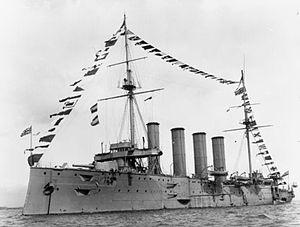
La 1ʳᵉ escadre de croiseurs de bataille est une escadre de la Royal Navy ayant fait partie de la Grand Fleet durant la Première Guerre mondiale. Elle a notamment participé aux batailles d'Heligoland, de Dogger Bank et du Jutland.
Les quatre croiseurs cuirassés de classe Drake, lancés au début du siècle, furent pendant des années, parmi les plus rapides vapeurs de la Royal Navy.